Abbie Farwell Brown

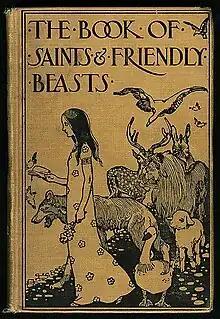
The Book of Saints and Friendly Beasts (1900)

Brown was born in Boston, Massachusetts, the first of two daughters of Benjamin F. Brown, a descendant of Isaac Allerton, and Clara Neal Brown, who contributed to "The Youth's Companion". Her sister Ethel became an author and illustrator under the name Ann Underhill. Her family, for ten generations, had only resided in New England, and Brown herself spent her entire life in her family's Beacon Hill home.